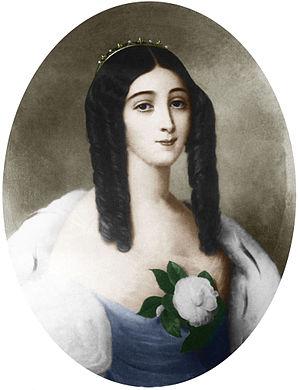
Édouard Viénot, né le 13 septembre 1804 à Fontainebleau et mort le 12 février 1872 à Bruxelles, est un peintre français.